Dodge Caravan

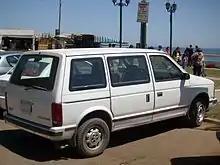
Dodge Caravan SE Turbo (Chile)

Safety features included three-point seat belts for the front two passengers and lap belts for the rear five. The seats on base models and cloth-trimmed SEs had no headrests due to the vehicle's "light truck" classification rather than following standard passenger car safety standards. However, the two front seats included non-adjustable headrests on the LE model and in conjunction with vinyl upholstery on the SE versions. Safety standards mandated side-impact reinforcements at all seating positions, front and rear.